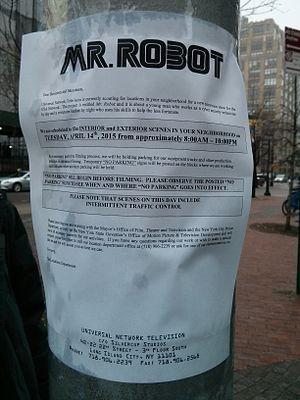
Une affiche dans les quartiers de New York, avertissant les habitants que le tournage débutait le 14 avril 2015.
Mr. Robot est une série télévisée américaine en 45 épisodes d'environ 45 minutes créée par Sam Esmail et diffusée entre le 24 juin 2015 et le 22 décembre 2019 sur USA Network et depuis le 5 septembre 2015 sur Showcase au Canada. Le pilote a été diffusé dès le 26 mai 2015 sur plusieurs plateformes de VOD en partie pour anticiper le piratage ou le partage de vidéos.